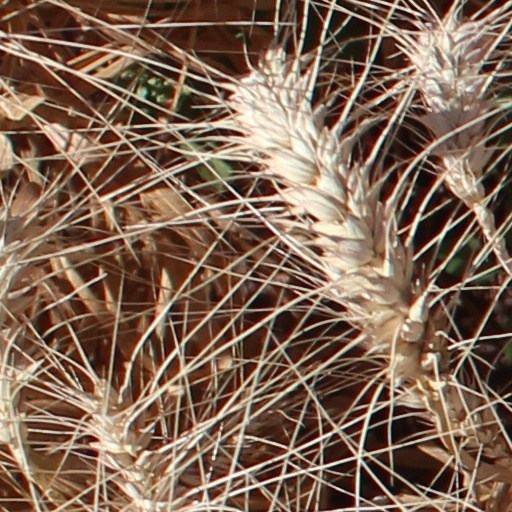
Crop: wheat